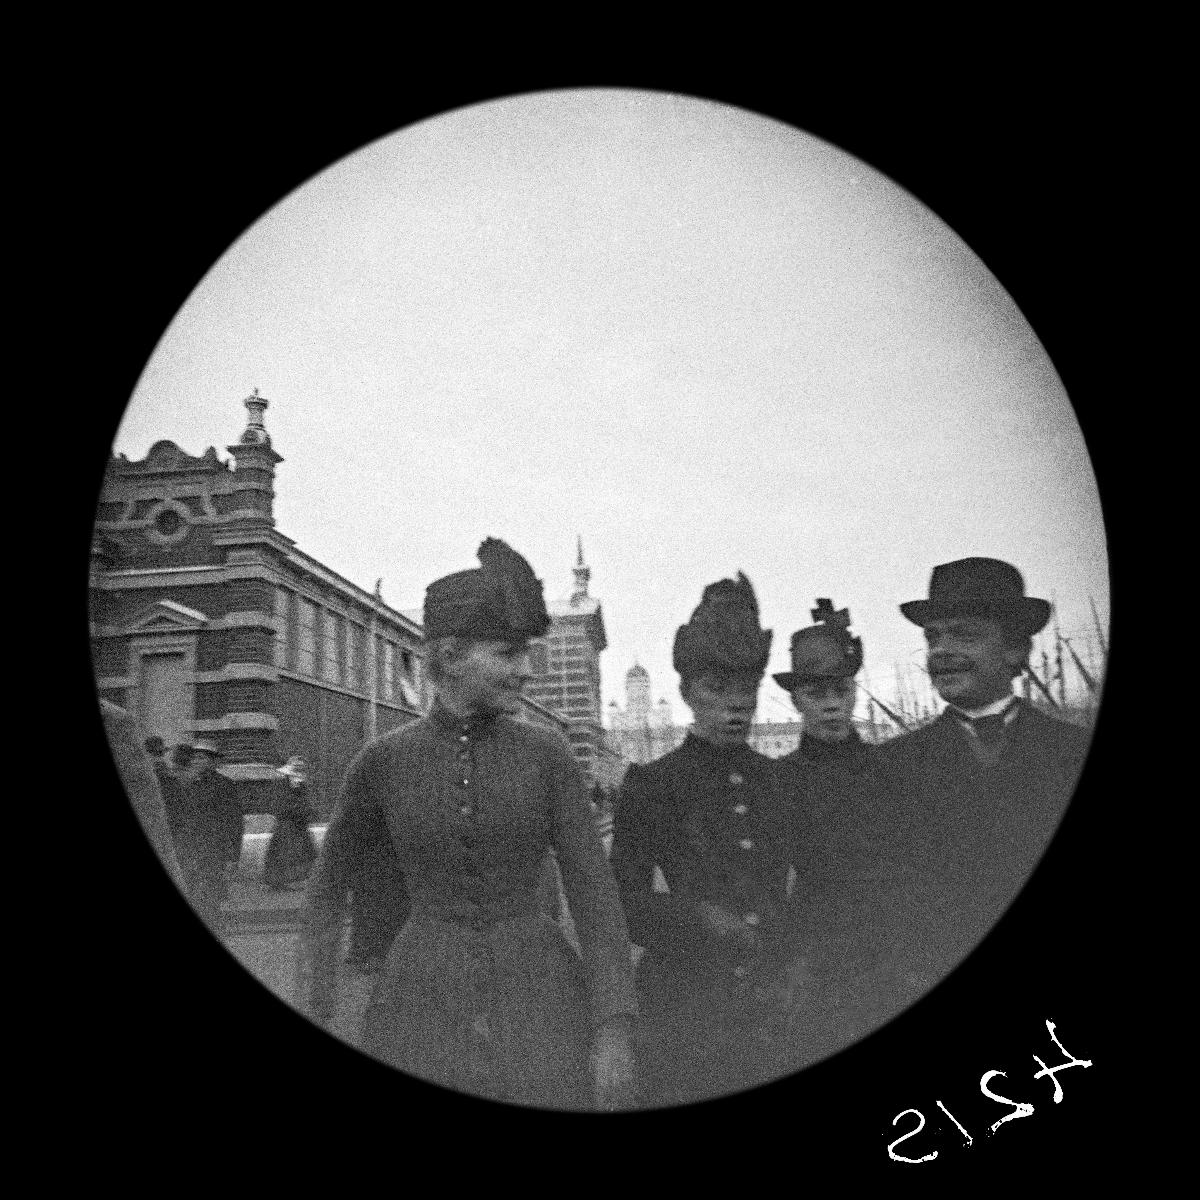
Jalankulkijoita Etelärannassa
sisällön kuvaus: Jalankulkijoita Etelärannassa. Takana vanha kauppahalli. mustavalkoinen
Kuvaaja: Wasastjerna, Nils Jakob, valokuvaaja
Ajankohta: kuvausaika 1889 lokakuu
Paikka: Suomi, Uusimaa, Helsinki, Kaartinkaupunki Helsinki, Eteläranta
Aiheet: jalankulkijat, miehet, naiset, rakennukset, kauppahallit, liikerakennukset